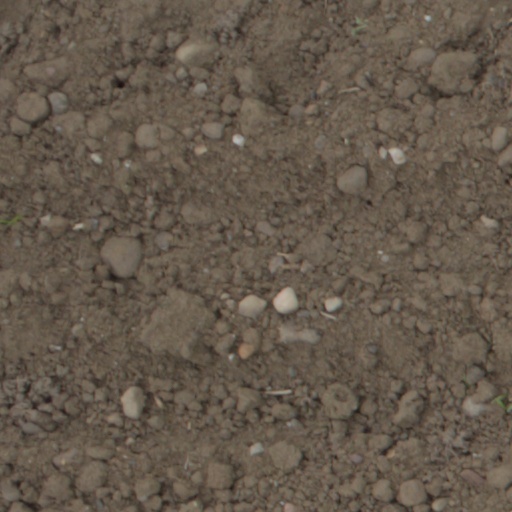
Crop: wheat